Veneto

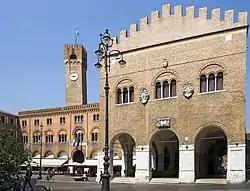
Piazza dei Signori and Palazzo dei Trecento of Treviso

Tiramisù (a dessert made from mascarpone, coffee, Marsala wine, savoiardi and chocolate) originates from Veneto.